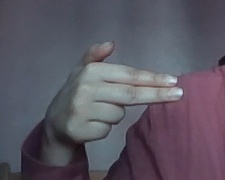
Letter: ghain